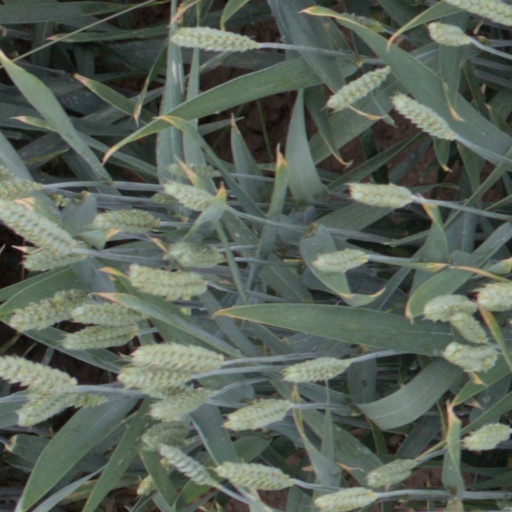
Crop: wheat